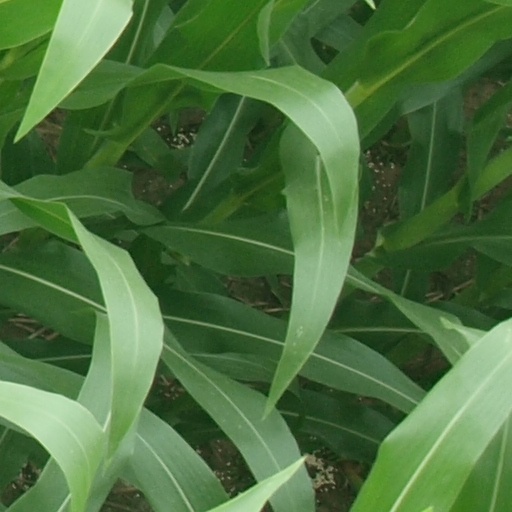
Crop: maize; corn